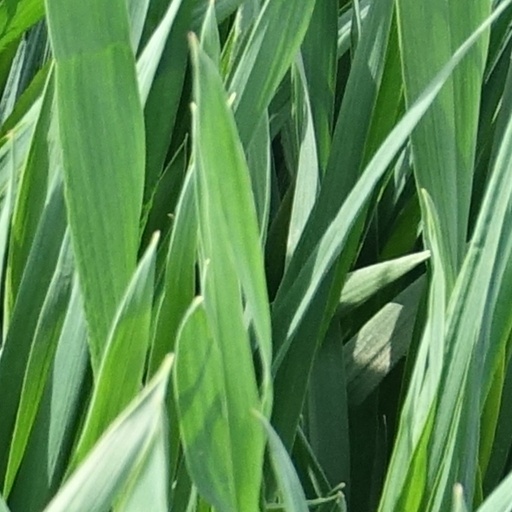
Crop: wheat